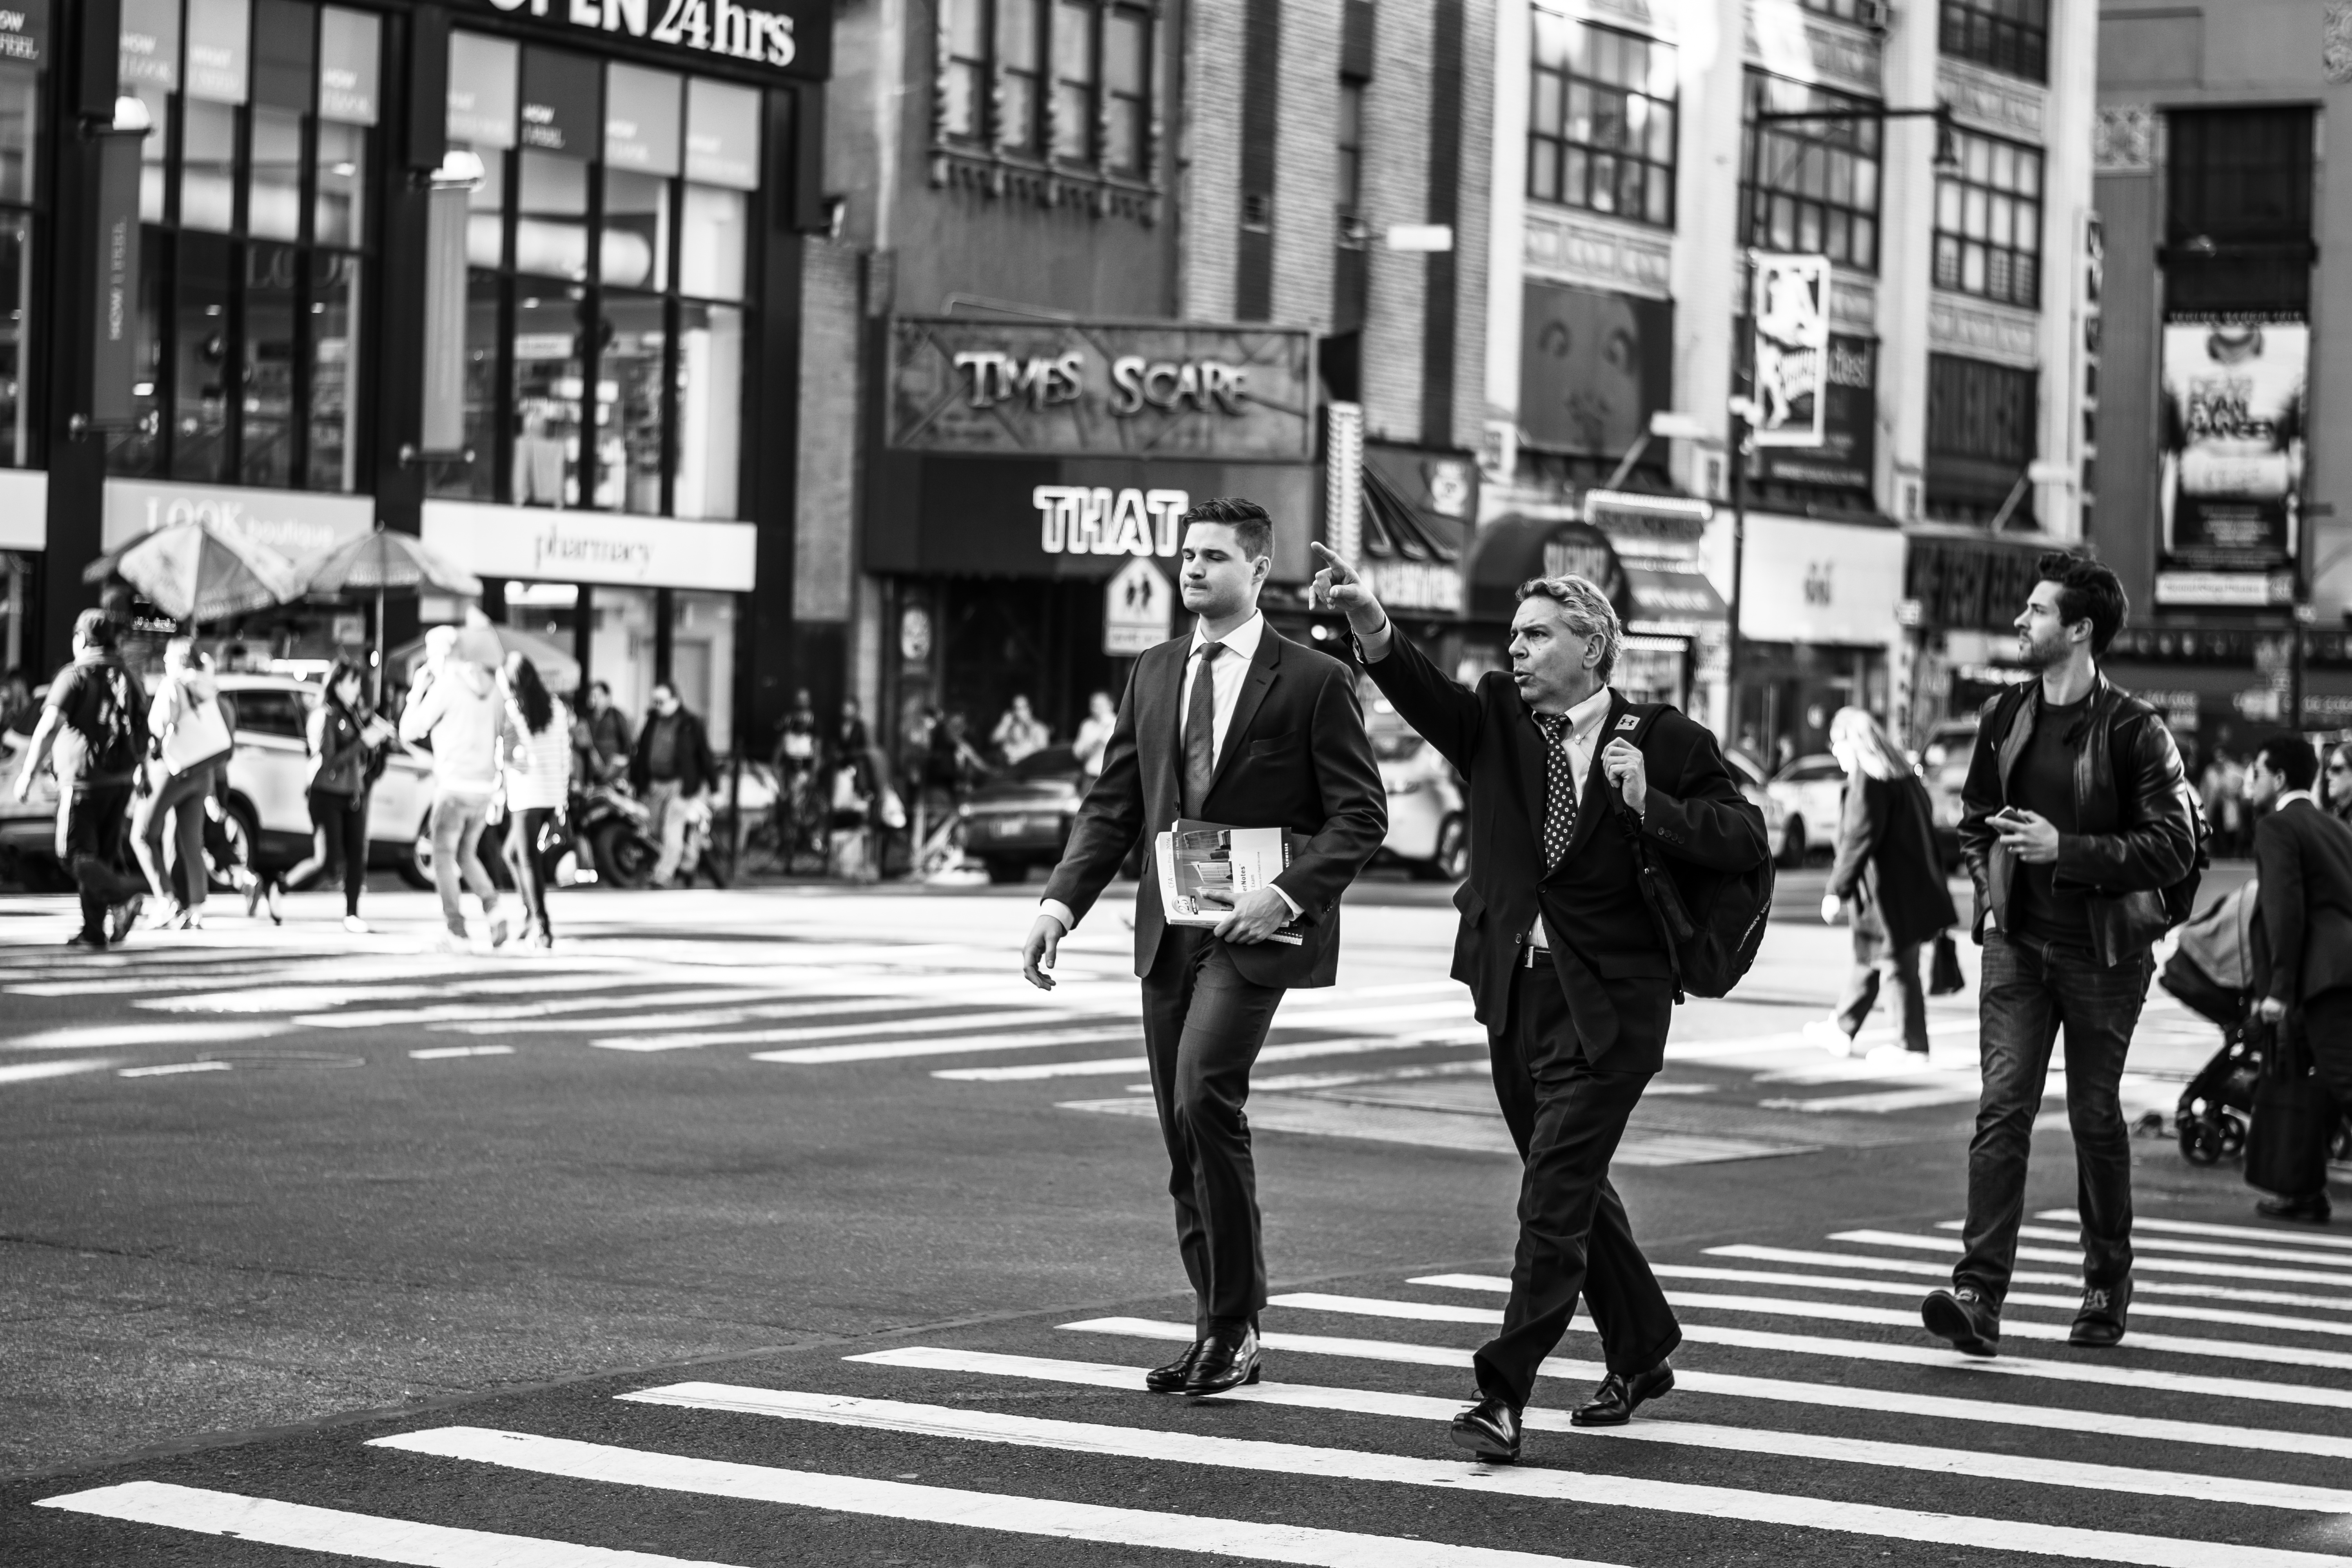
pedestrian, black and white, people, road, street, crowd, black, monochrome, lane, infrastructure, photograph, snapshot, zebra crossing, demonstration, pedestrian crossing, monochrome photography